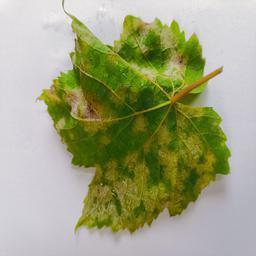
Label: Downy Mildew